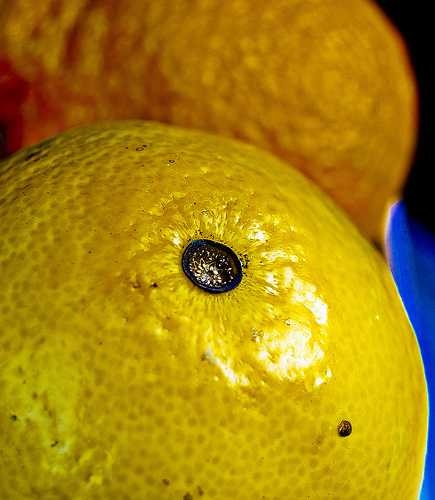
Label: Lemon